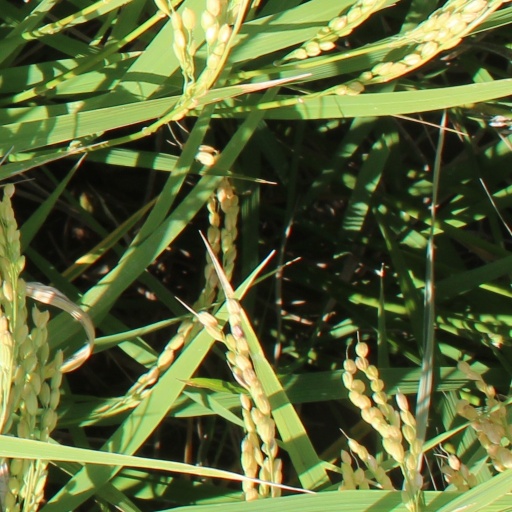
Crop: rice